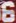
Number: 6